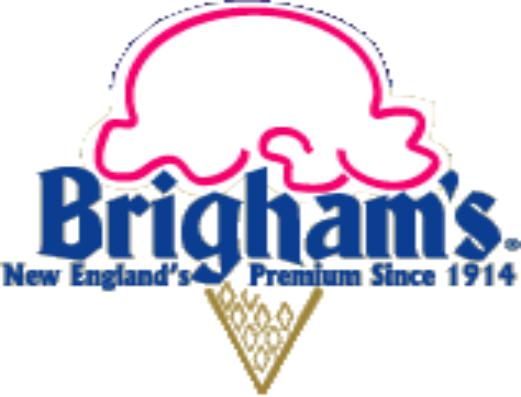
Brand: Brigham's Ice Cream
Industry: Food